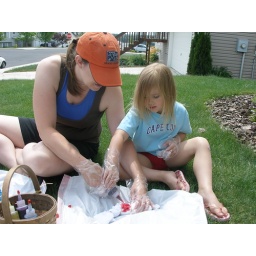
I'm in my running clothes, I don't usually dress like this.....